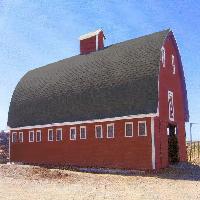
Weather: sun or clear